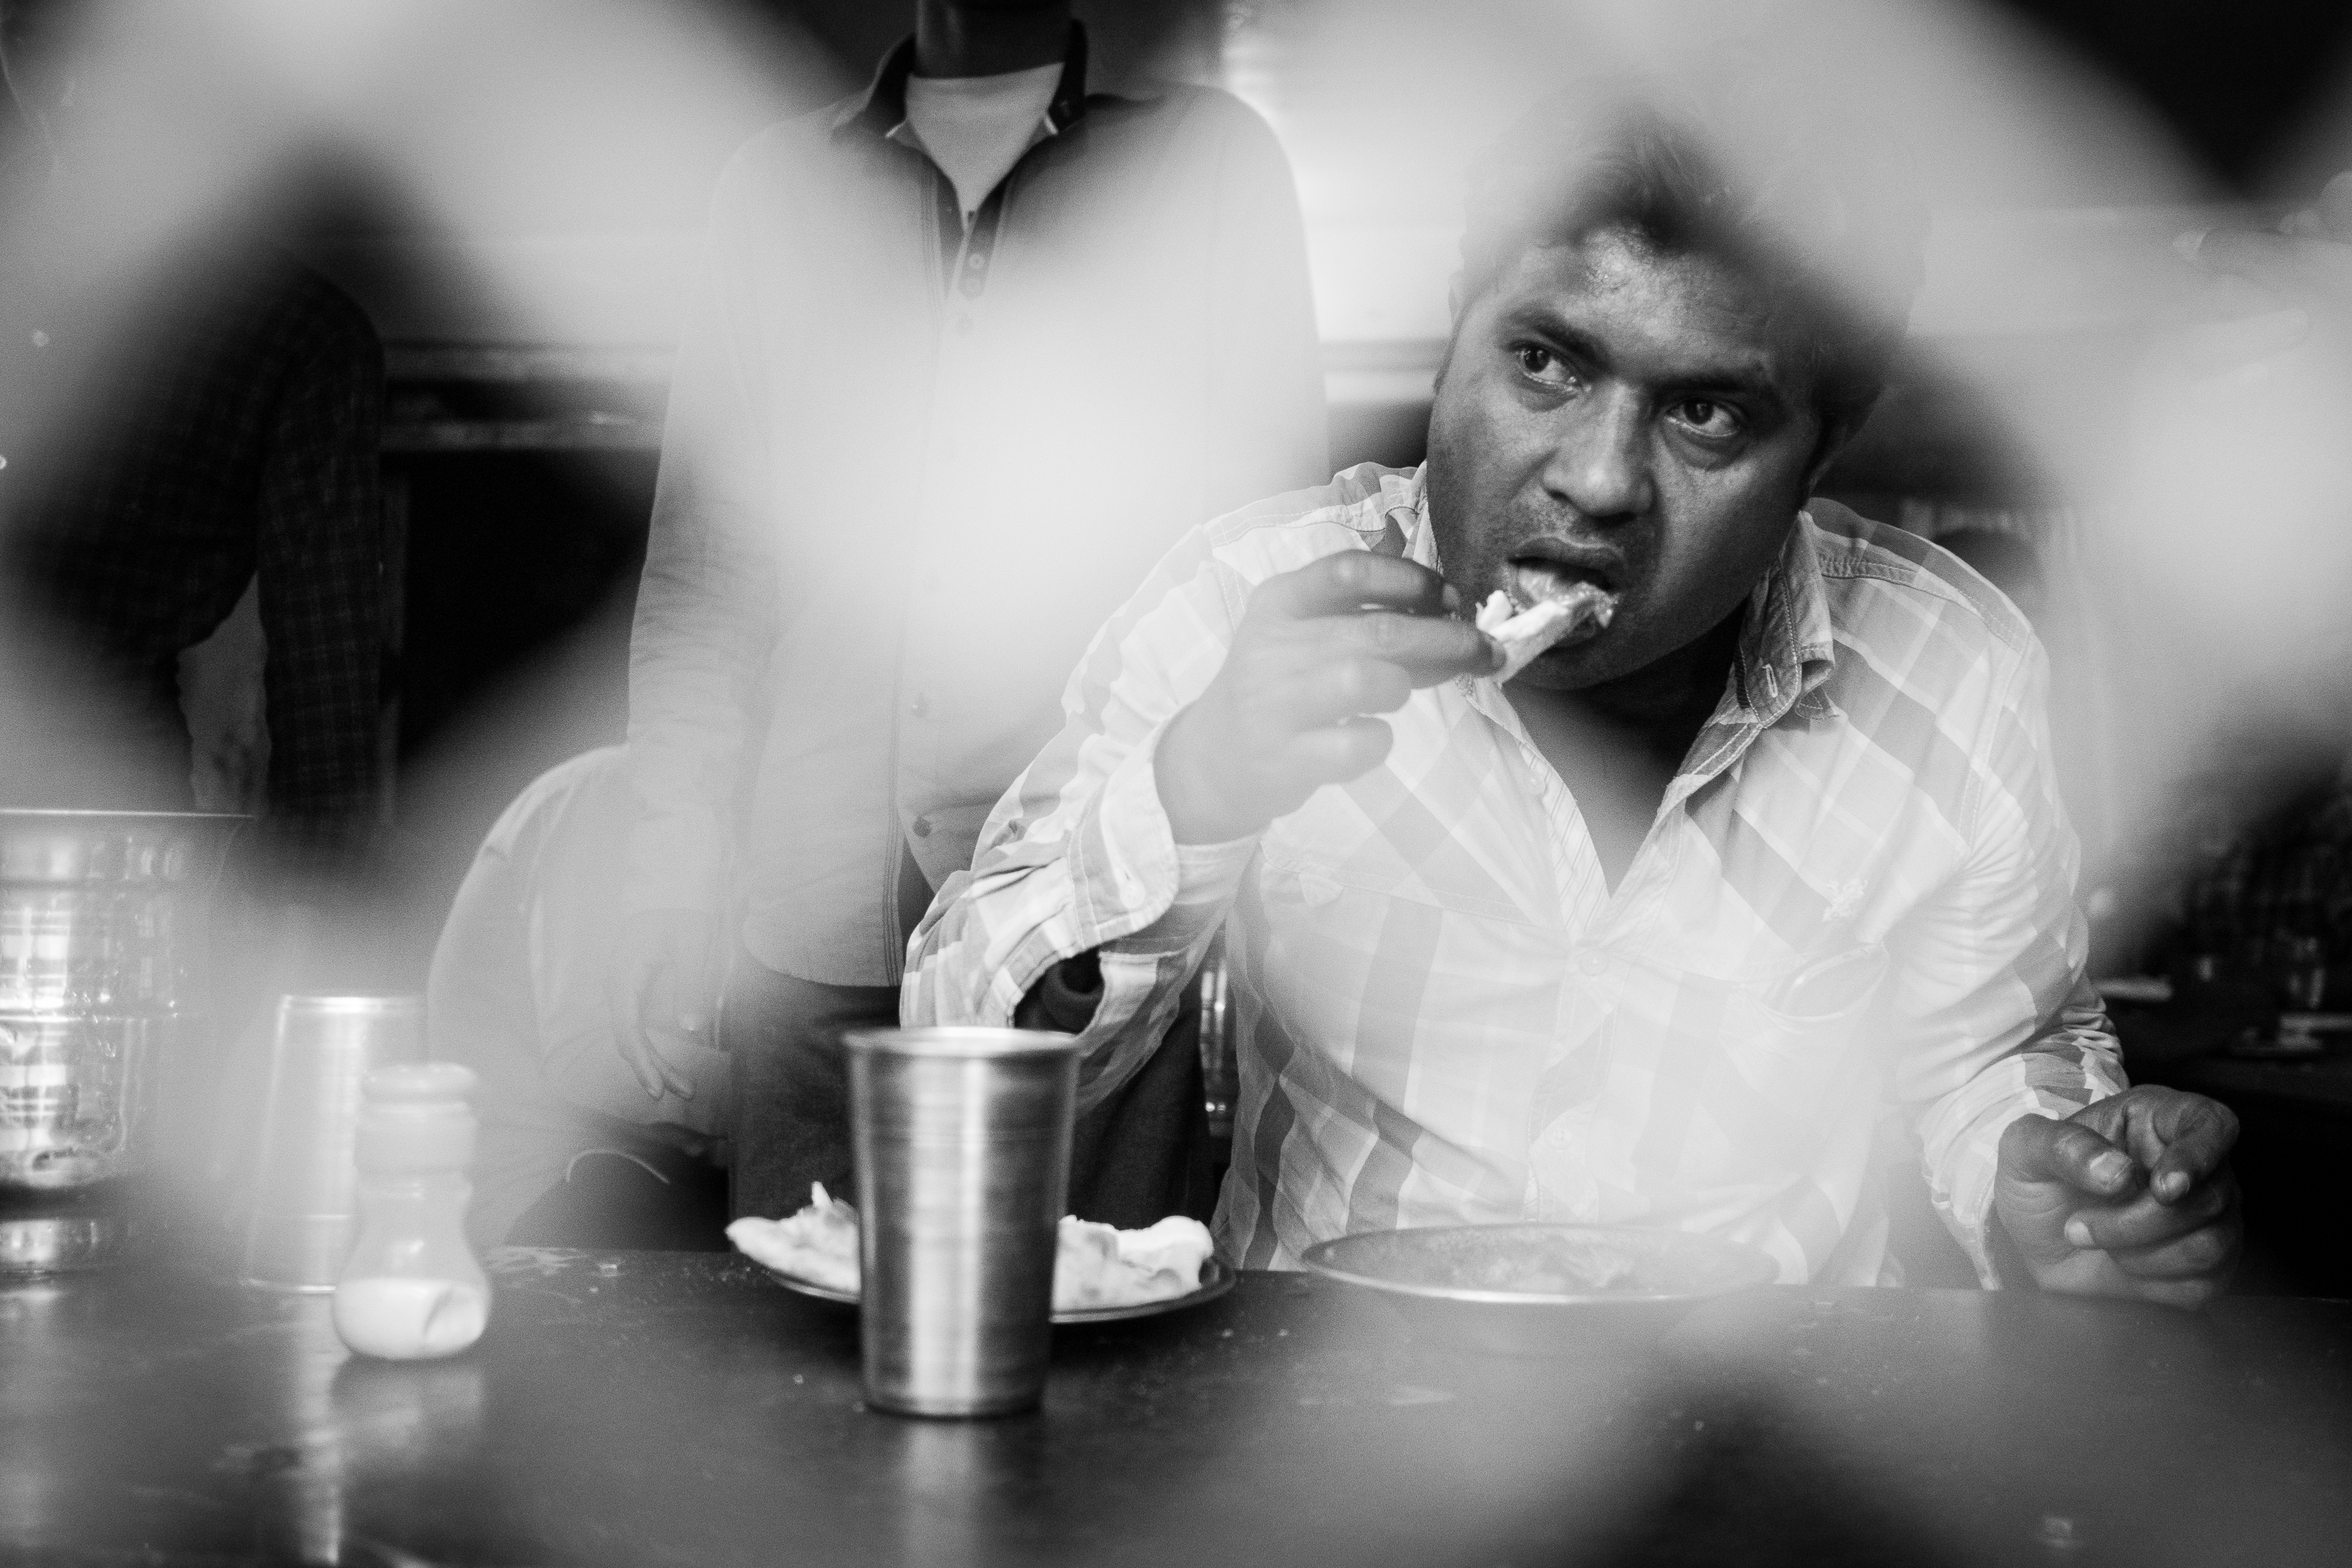
black and white, white, street, photography, black, monochrome, bride, streetphotography, flickr, ceremony, thomas, olympus, photograph, omd, fuji, leica, monochrom, leuthard, hcb, thomasleuthard, monochrome photography